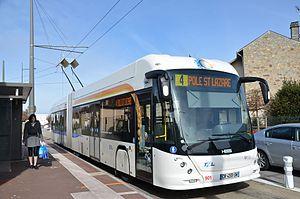
Hess Swisstrolley 4 n°901 sur la ligne 4 du réseau TCL de Limoges, à son terminus Montjovis.
Limoges est une commune en Nouvelle-Aquitaine située au Grand Sud-Ouest de la France, préfecture du département de la Haute-Vienne et chef-lieu de la région historique Limousin.
Limoges Métropole est une communauté urbaine française, située dans le département de la Haute-Vienne, en région Nouvelle-Aquitaine. Elle constitue une transformation le 1ᵉʳ janvier 2019 de l'ancienne communauté d'agglomération Limoges Métropole